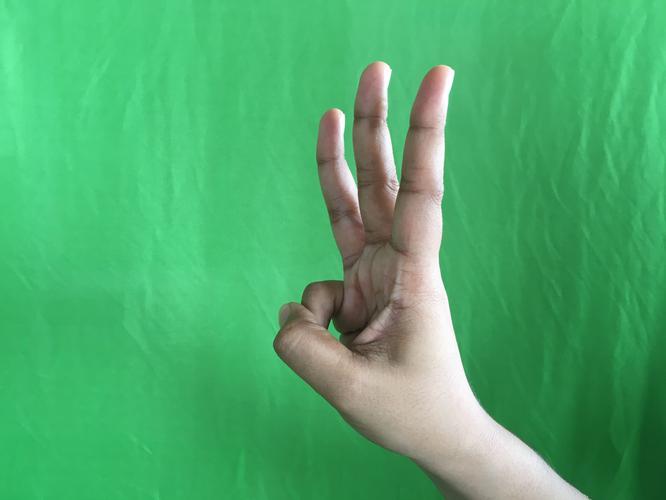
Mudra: Trishulam
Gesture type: single_hand